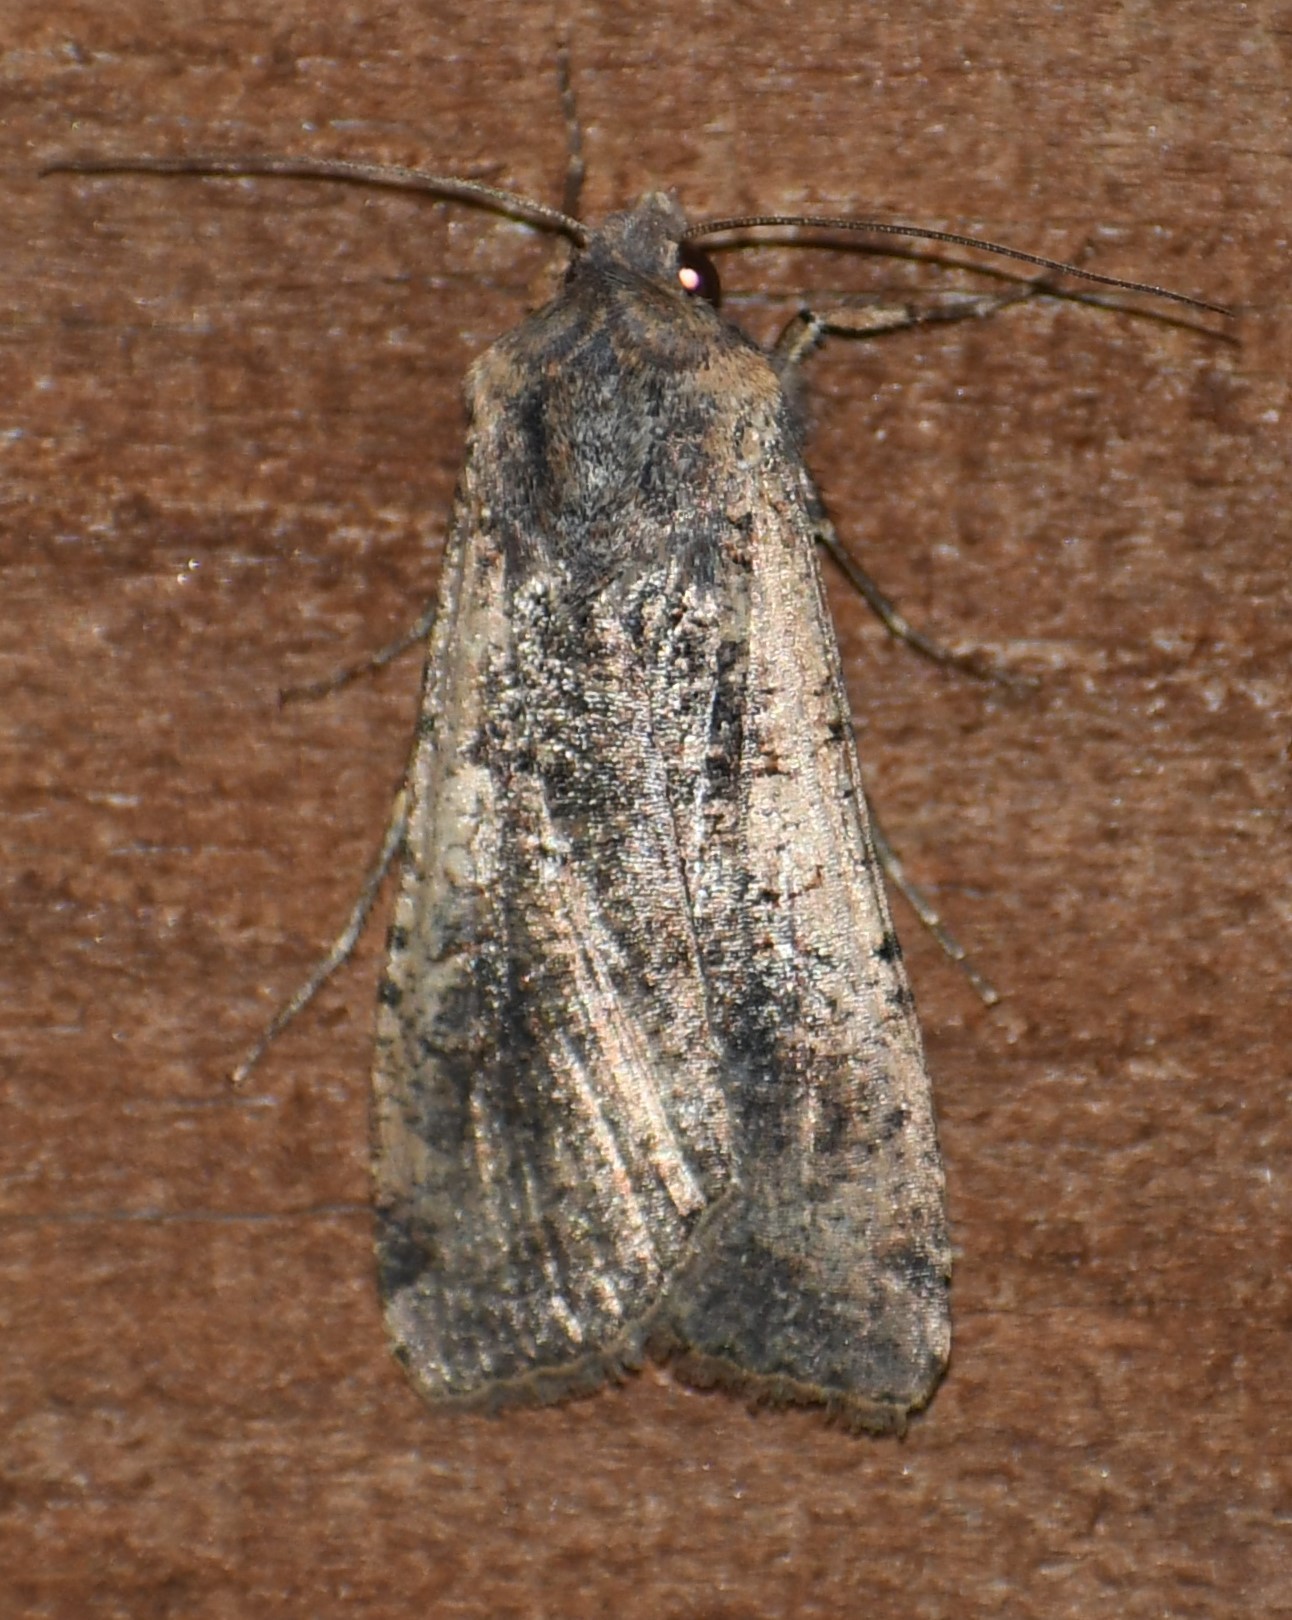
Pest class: cutworms